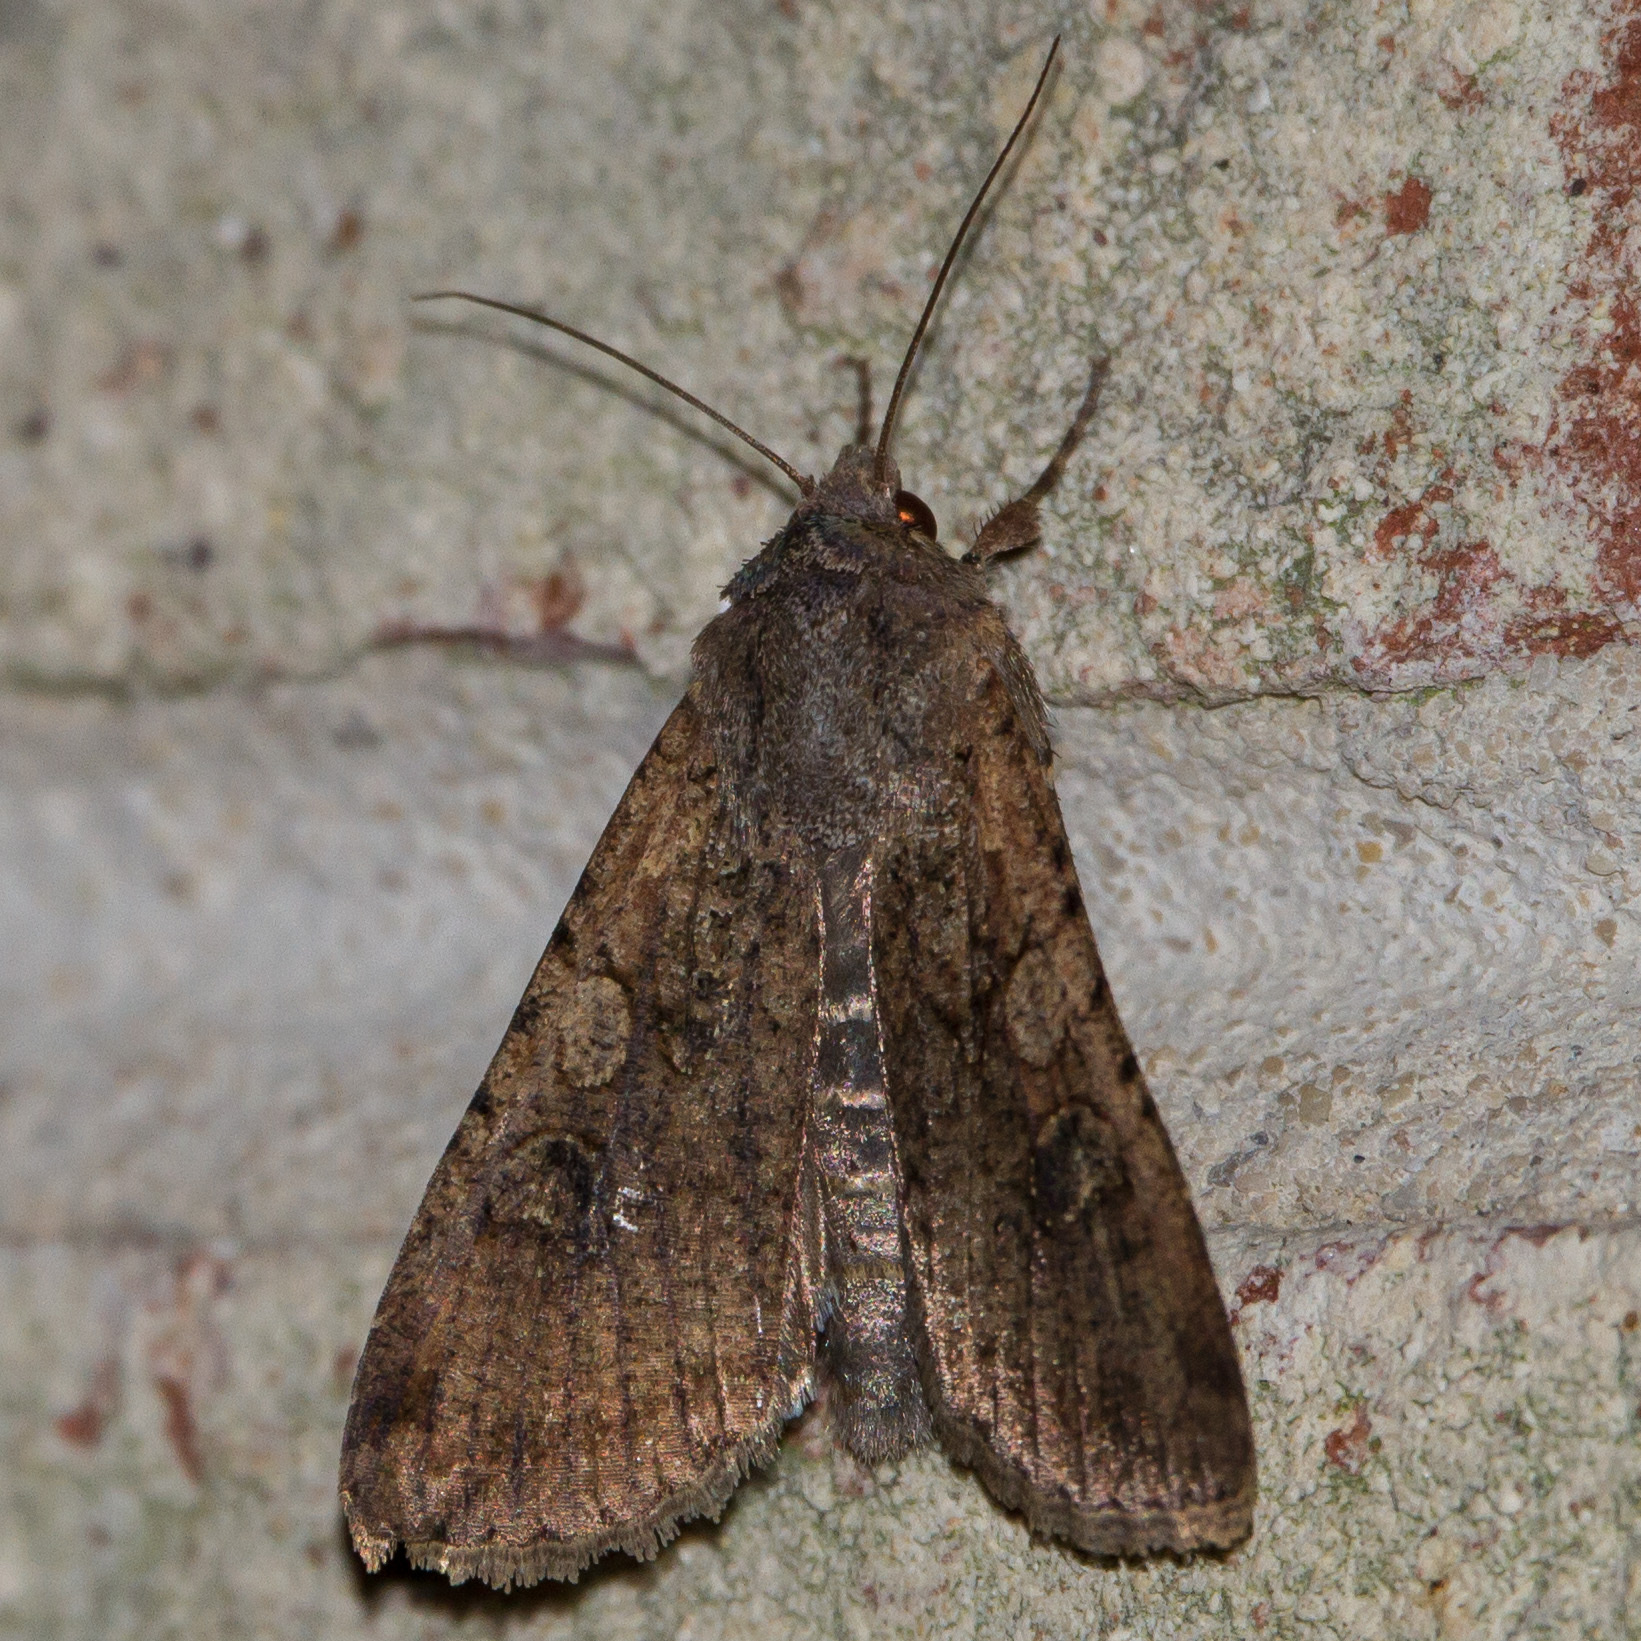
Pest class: cutworms